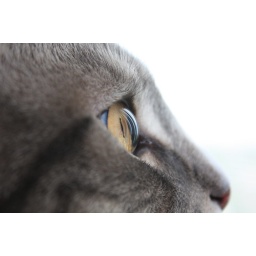
The reflection from the curtains and the window is visible in his eye.